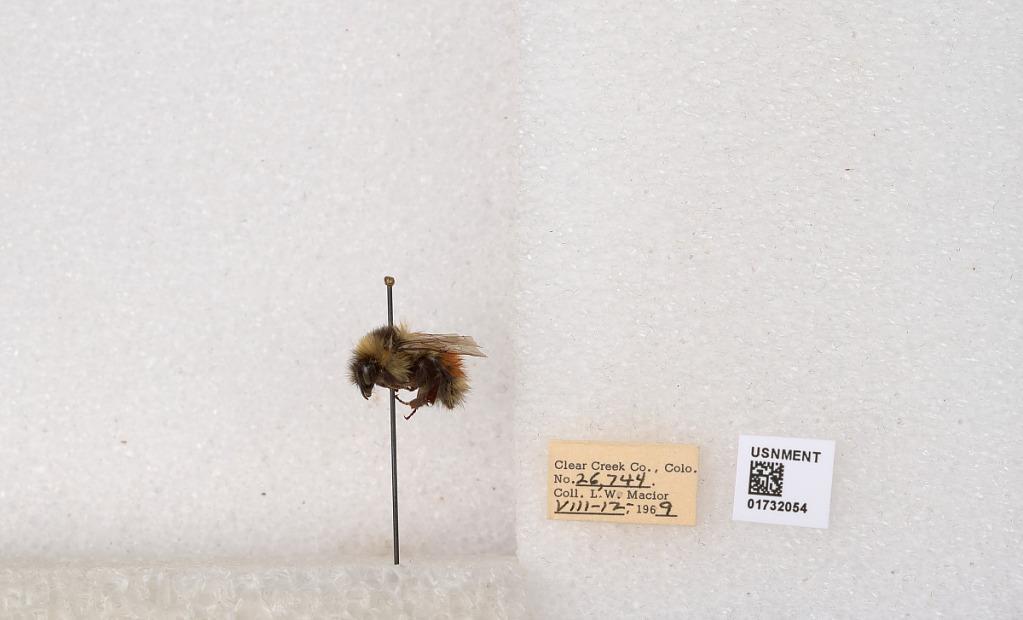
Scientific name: Bombus (Pyrobombus) sylvicola Kirby
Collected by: L. Macior
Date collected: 1969-8-12
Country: United States
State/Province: Colorado
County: Clear Creek
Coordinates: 39.7006, -105.694